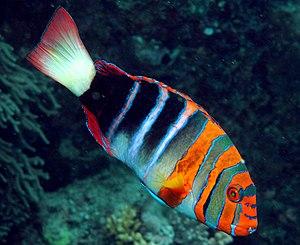
Choerodon fasciatus est une espèce de poissons de la famille des Labridae.
La Grande Barrière de corail est le plus grand récif corallien du monde comptant plus de 2 900 récifs et 900 îles s'étirant de Bundaberg à la pointe du Cap York soit plus de 2 600 kilomètres sur une superficie de 344 400 km². Le récif se situe en Mer de Corail au large du Queensland, en Australie.
Les Labridae, ou communément nommés les Labres, représentent une vaste famille de poissons avec plus de 500 espèces distinctes. Ils constituent la deuxième plus grande famille des poissons marins et la troisième plus importante famille de l'ordre des Perciformes.